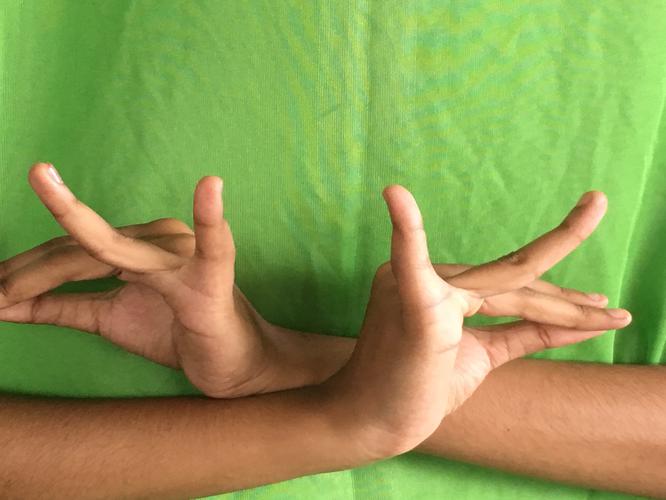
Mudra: Katakavardhana
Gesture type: double_hand